Skövde Municipality

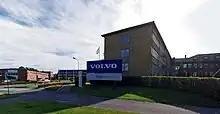
Volvo facility in Skövde

The single largest employer in the municipality is Volvo, with Volvo Powertrain and Volvo Cars together employing approximately 5,000 people.